Doniphan County Courthouse (Kansas)

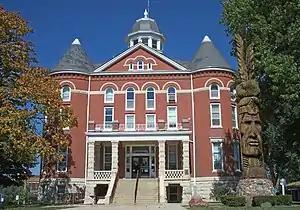

The Doniphan County Courthouse, located in Courthouse Square in Troy, is the seat of government of Doniphan County, Kansas. The courthouse was built from 1905 to 1906 and was the fourth courthouse in the county. Architect George P. Washburn, who designed several courthouses in the state, designed the building in the Romanesque Revival style. The red brick building has a limestone base, and the building's north and south entrances feature limestone porches. The courthouse features circular towers at each corner and a decagonal cupola at the center of the building. The top floor of the building features arched windows connected by a band of stone.